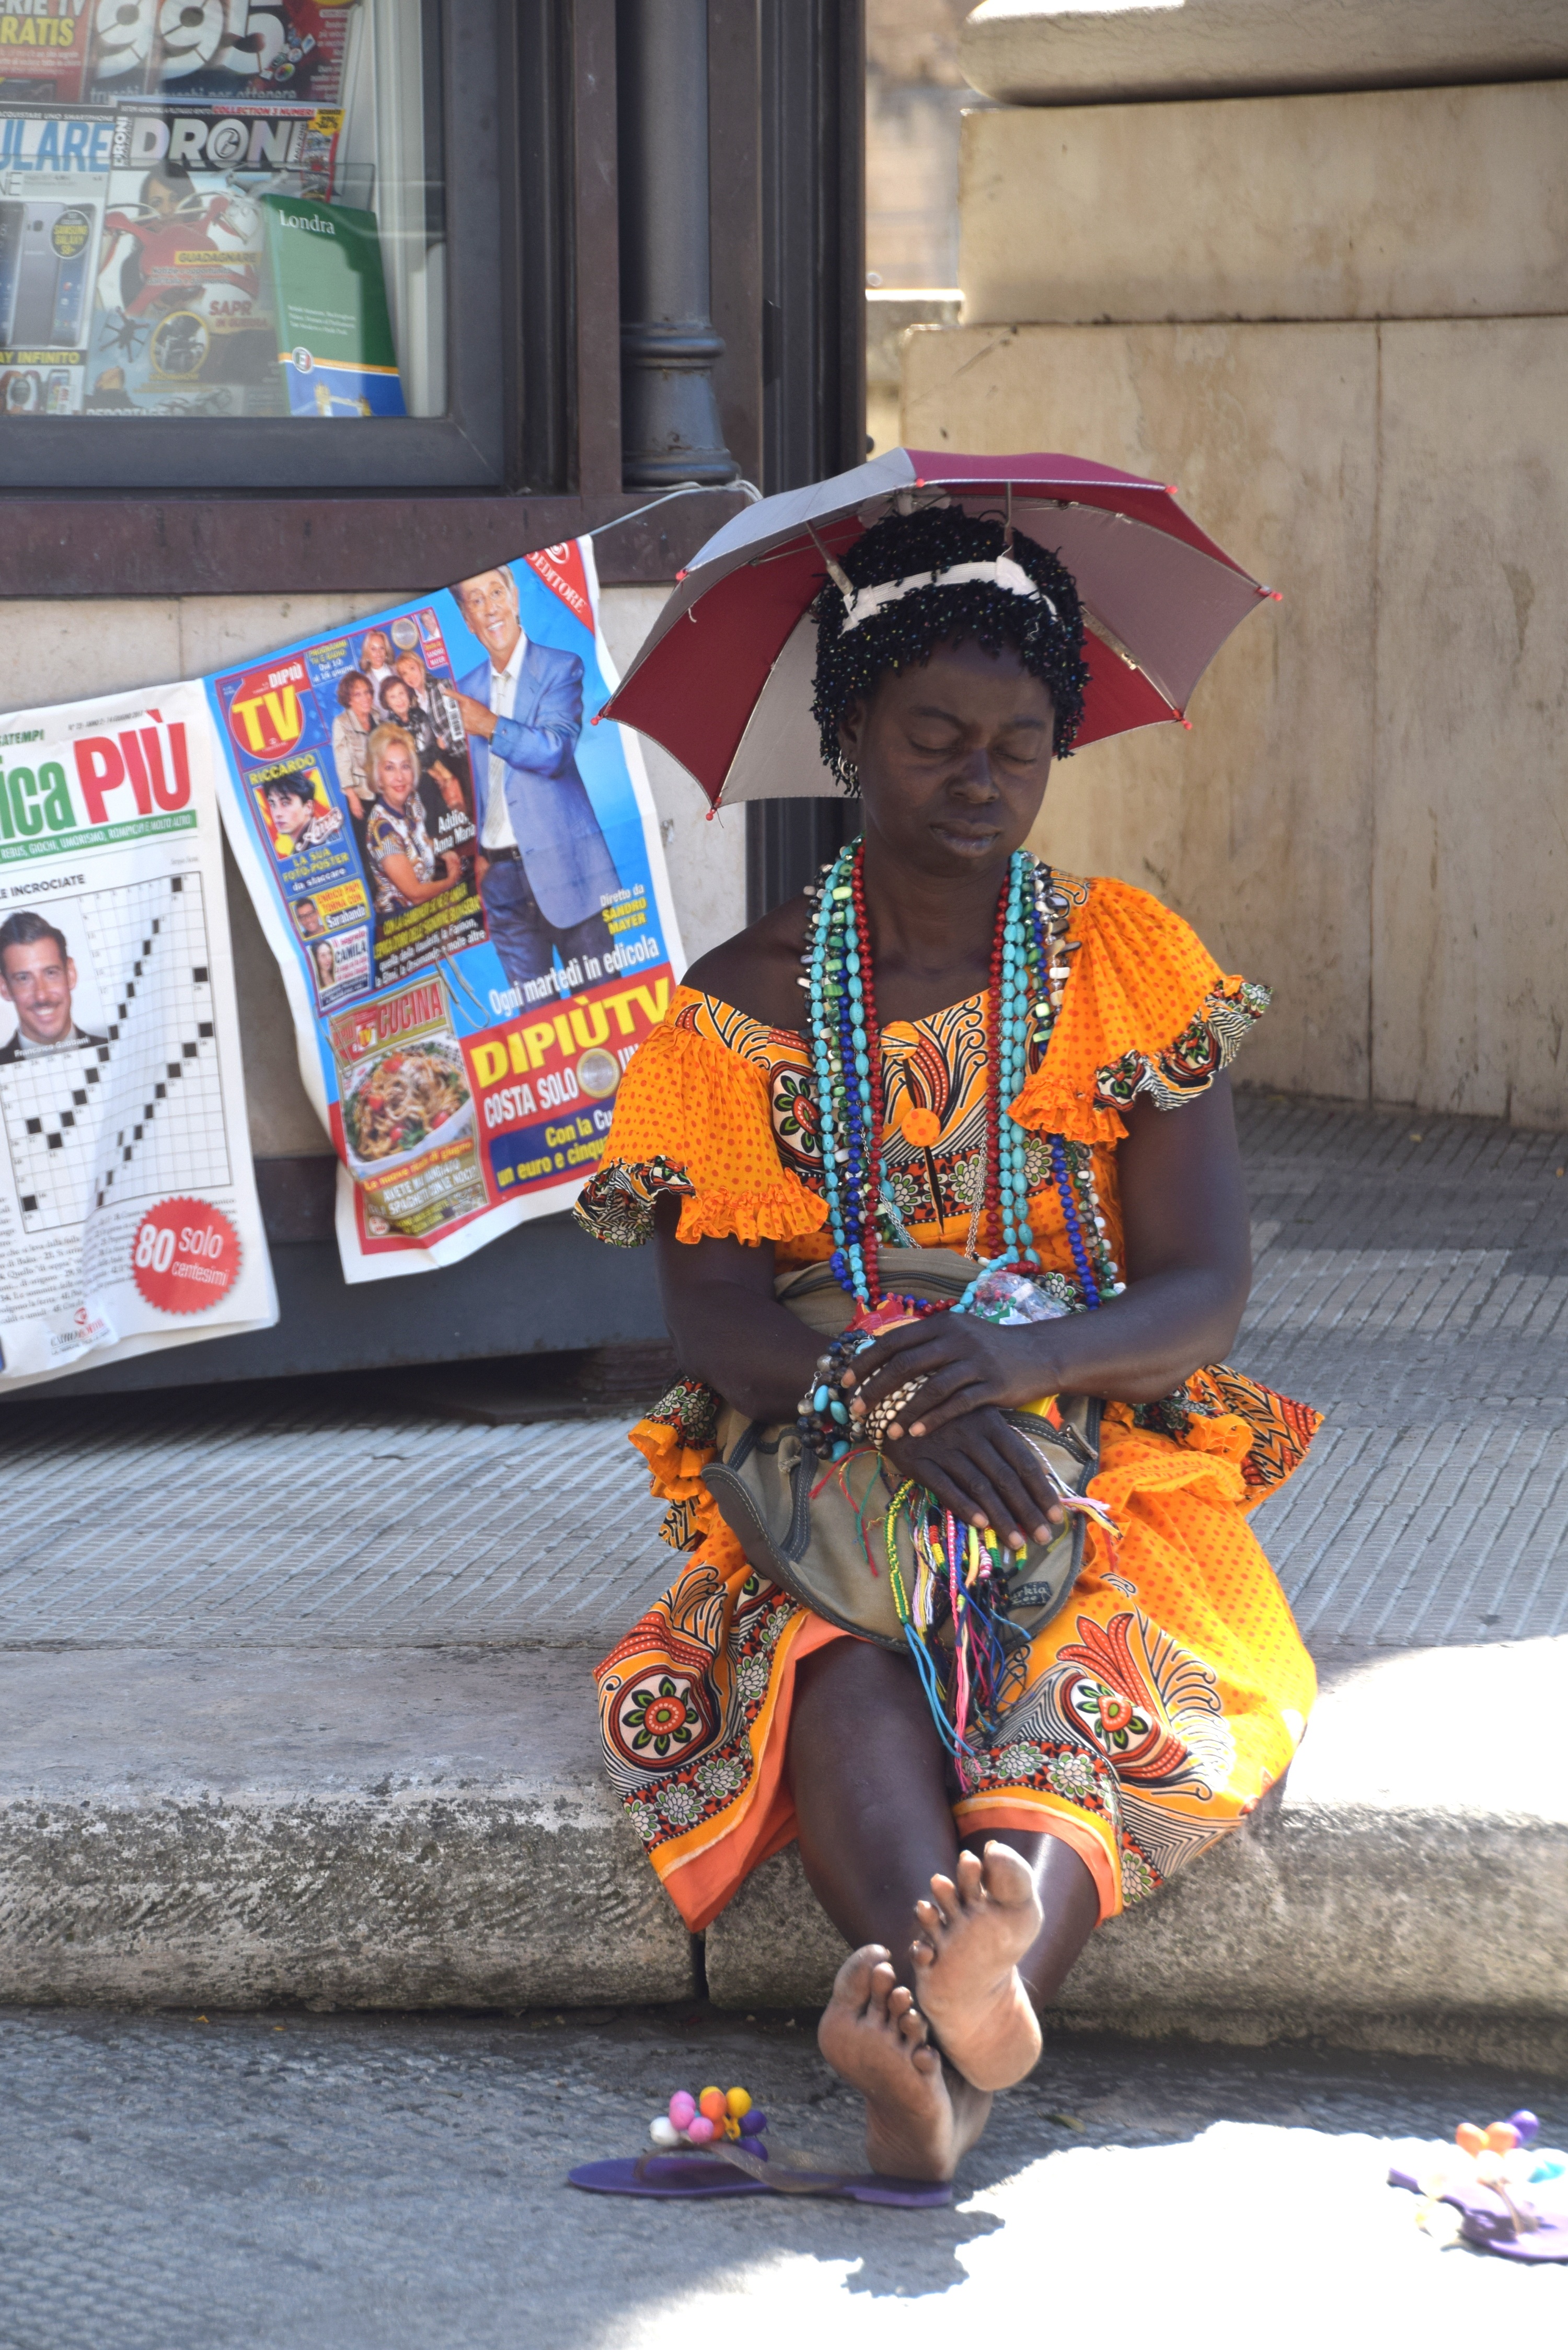
italy, rest, festival, tradition, lecce